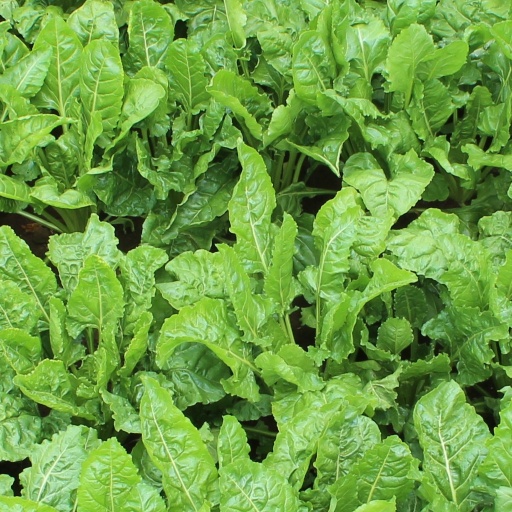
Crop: sugar beet